Lightmaster

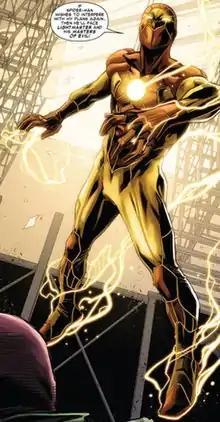
Lightmaster as depicted in "Superior Spider-Man Team-Up" #5 (October 2013). Art by Marco Checchetto (penciller/inker), Rachelle Rosenberg (colorist), and Joe Caramagna (letterer).

Lightmaster (Edward Lansky) is a supervillain appearing in American comic books published by Marvel Comics.